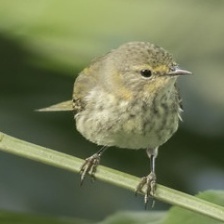
Species: CAPE MAY WARBLER
Scientific name: SETOPHAGA TIGRINA